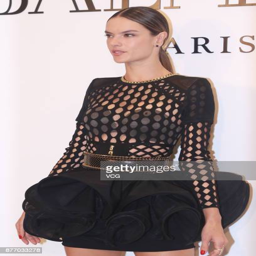
fashion model attends the event